Pictures of Ghosts

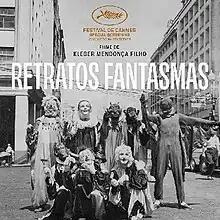
Theatrical release poster

Pictures of Ghosts (Portuguese: Retratos Fantasmas) is a 2023 Brazilian documentary film written and directed by Kleber Mendonça Filho. The film revisits Kleber's hometown, the Brazilian city of Recife, through the historical prism of the cinemas he once frequented, based on his own personal archival footage, remembering what used to be idyllic places, now closed, that constituted an important time-marker in the evolution of Brazilian society.